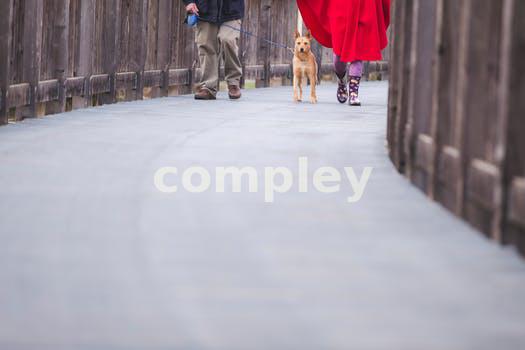
Label: Watermark